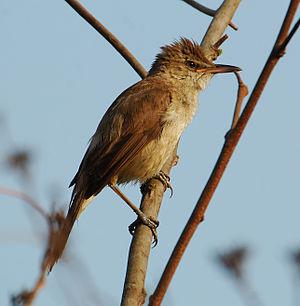
La Rousserolle stentor est une espèce d'oiseau de la famille des Acrocephalidae vivant du nord-est de l'Afrique et du Proche-Orient à l'Australie.